Marilyn Fogel

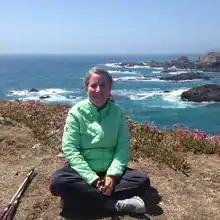
Fogel in 2016

Marilyn L. Fogel (September 19, 1952 – May 11, 2022) was an American geo-ecologist and Professor of Geo-ecology at UC Riverside in Riverside, California. She is known for her research using stable isotope mass spectrometry to study a variety of subjects including ancient climates, biogeochemical cycles, animal behavior, ecology, and astrobiology. Fogel served in many leadership roles, including Program Director at the National Science Foundation in geobiology and low-temperature geochemistry.